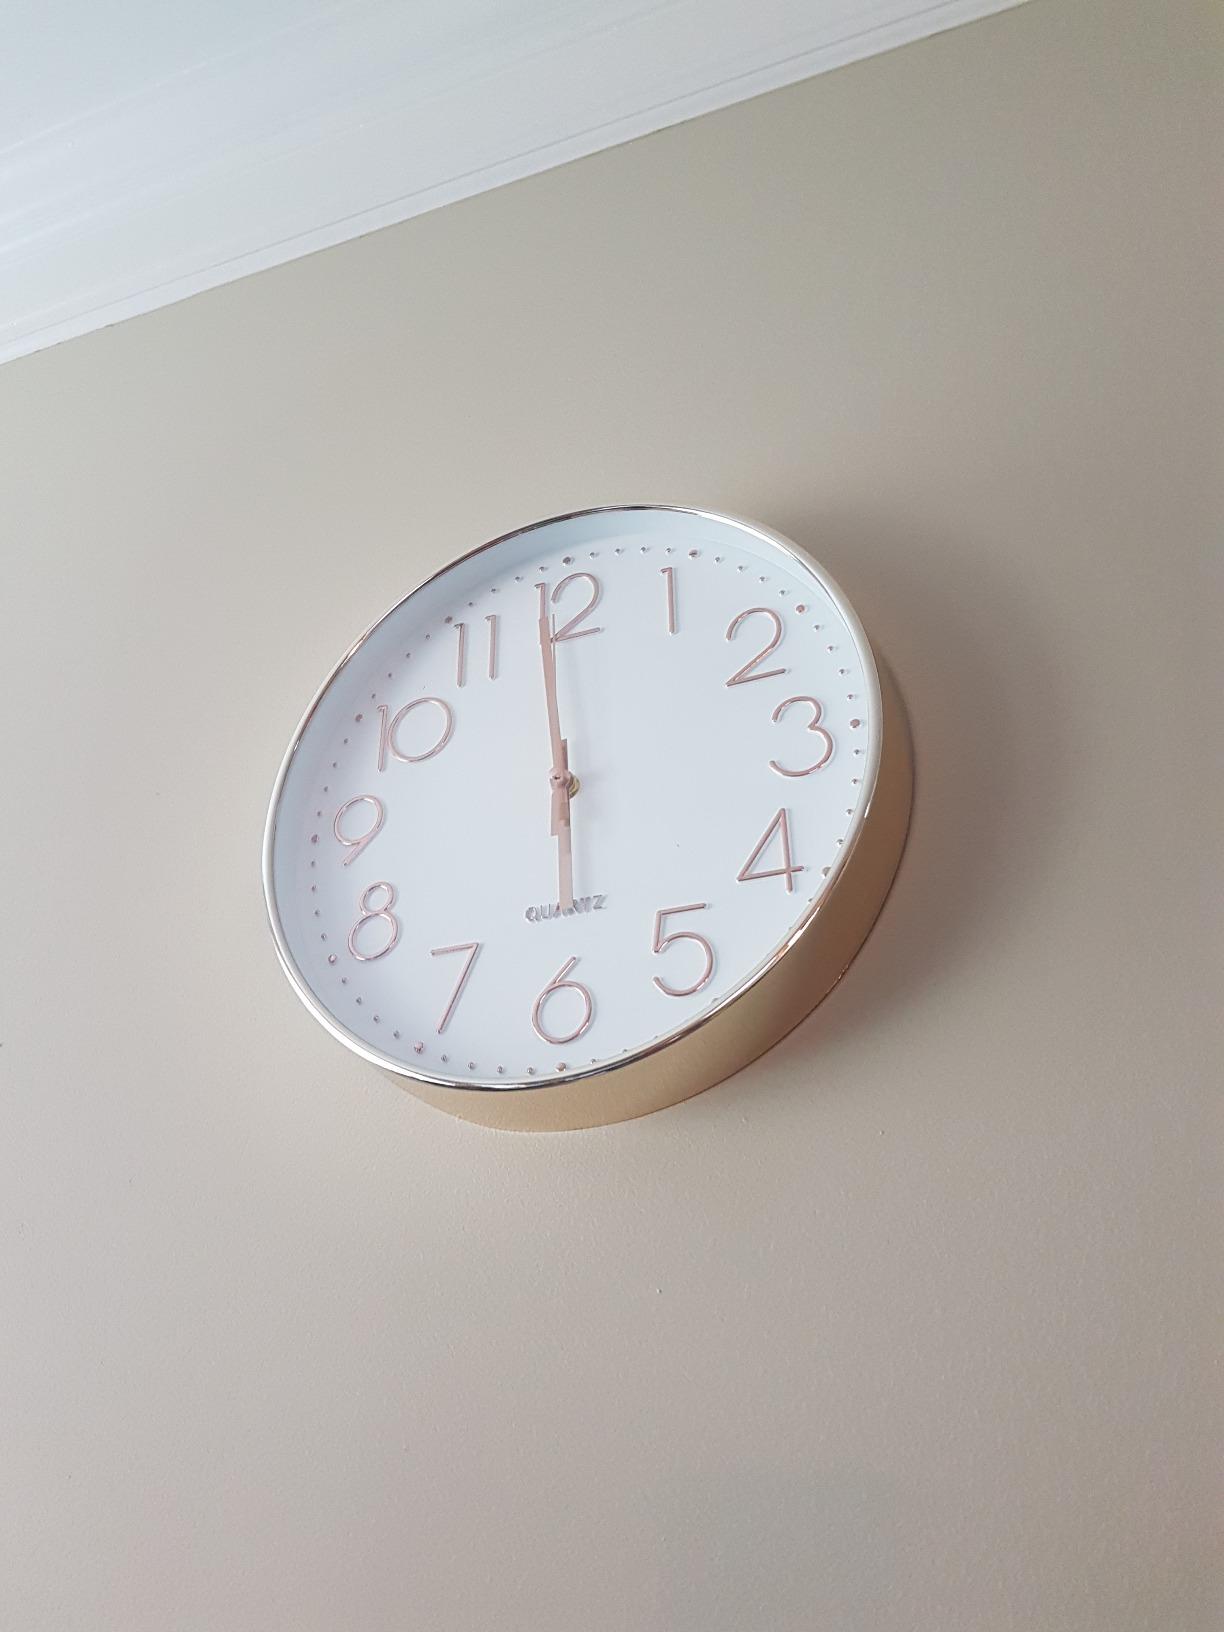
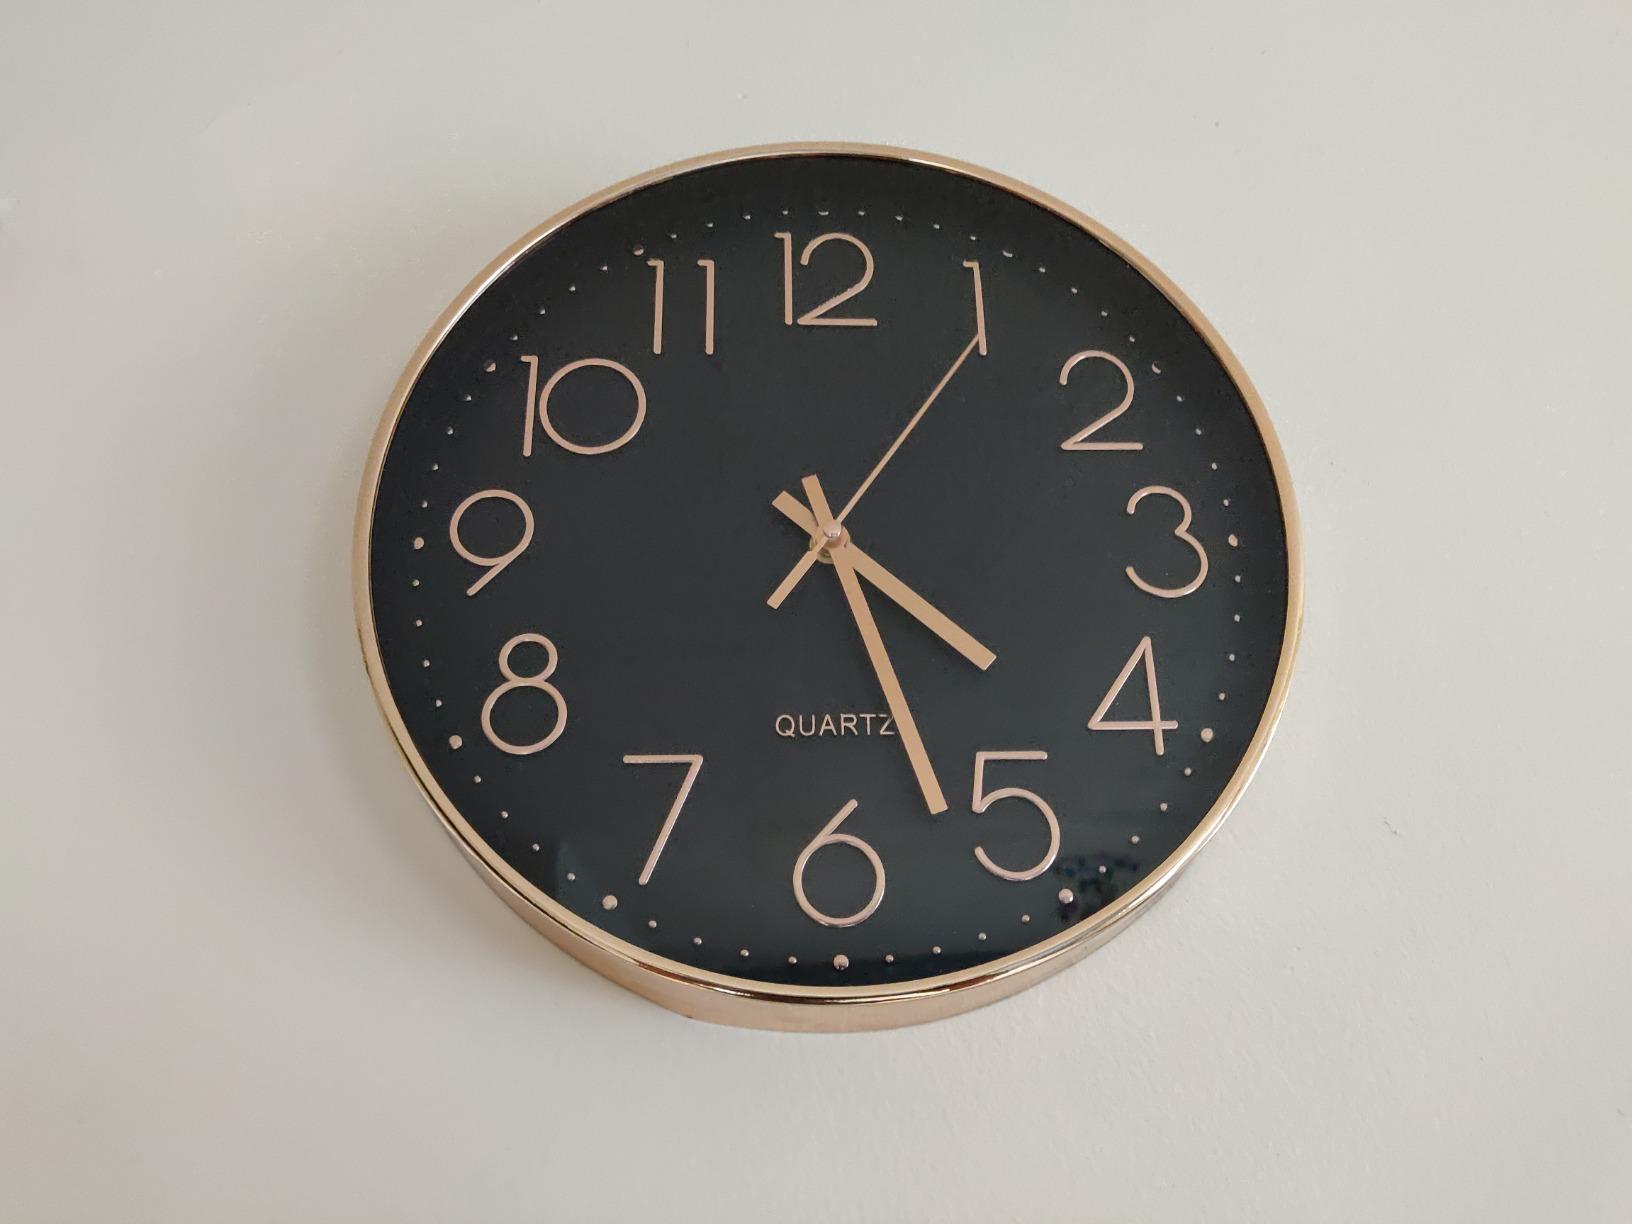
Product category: clock
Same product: no